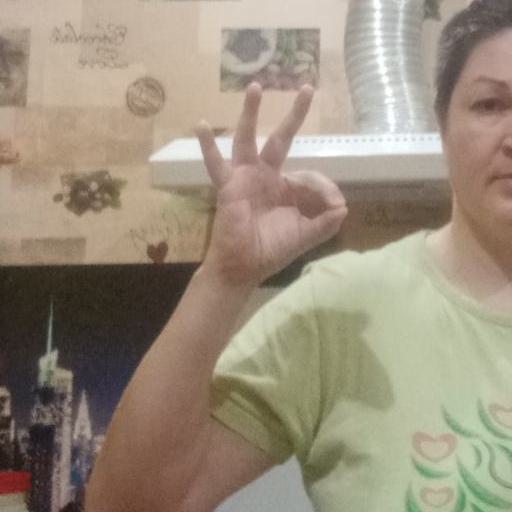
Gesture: ok